Ove Wisløff

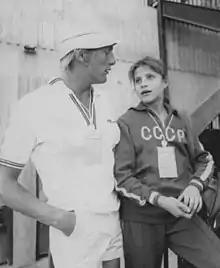
Ove Wisløff chatting with Olga Korbut at the 1976 Olympics

Ove Wisløff (born 20 April 1954) is a Norwegian former breaststroke swimmer. He competed in the 100 m and 200 m events at the 1976 Summer Olympics, and was eliminated in first rounds.